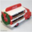
Label: truck